2006 Democratic Republic of the Congo general election

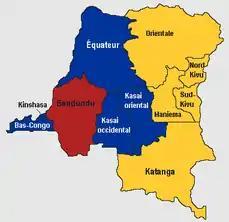
Results of the first round of the 2006 presidential election by Province. Candidates: Kabila; Bemba; Gizenga

On 20 August, with almost all the votes from the country's 169 constituencies having been counted, the DRC headed toward a run-off election. There were reports of automatic gunfire in Kinshasa, and MLC representatives accused Kabila's Republican Guard of killing one of its men and injuring three policemen. The armed clashes resulted in the long-awaited CEI announcement ceremony being delayed by several hours. Full provisional results show Kabila with 44.81 percent of the vote, to Bemba's 20.03. Gizenga secured about 13 percent, Mobutu about 5 percent and Kashala around 4 percent.